Moped Army

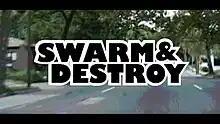
Title card of the 2002 documentary, "Swarm and Destroy"

In 2002, at an event held in Kalamazoo, Michigan, by the Decepticons’ branch of the Moped Army, a documentary titled "Swarm and Destroy" was filmed. The documentary chronicles the event in Kalamazoo as well as moped culture as a whole. The individuals documented for the production of the film recounted tales of bizarre happenings while riding their mopeds, and shared what inspired them to come together in camaraderie.